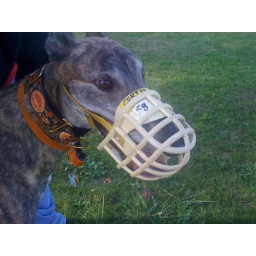
Awestruck by the notion of running in an open field